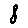
Label: 8